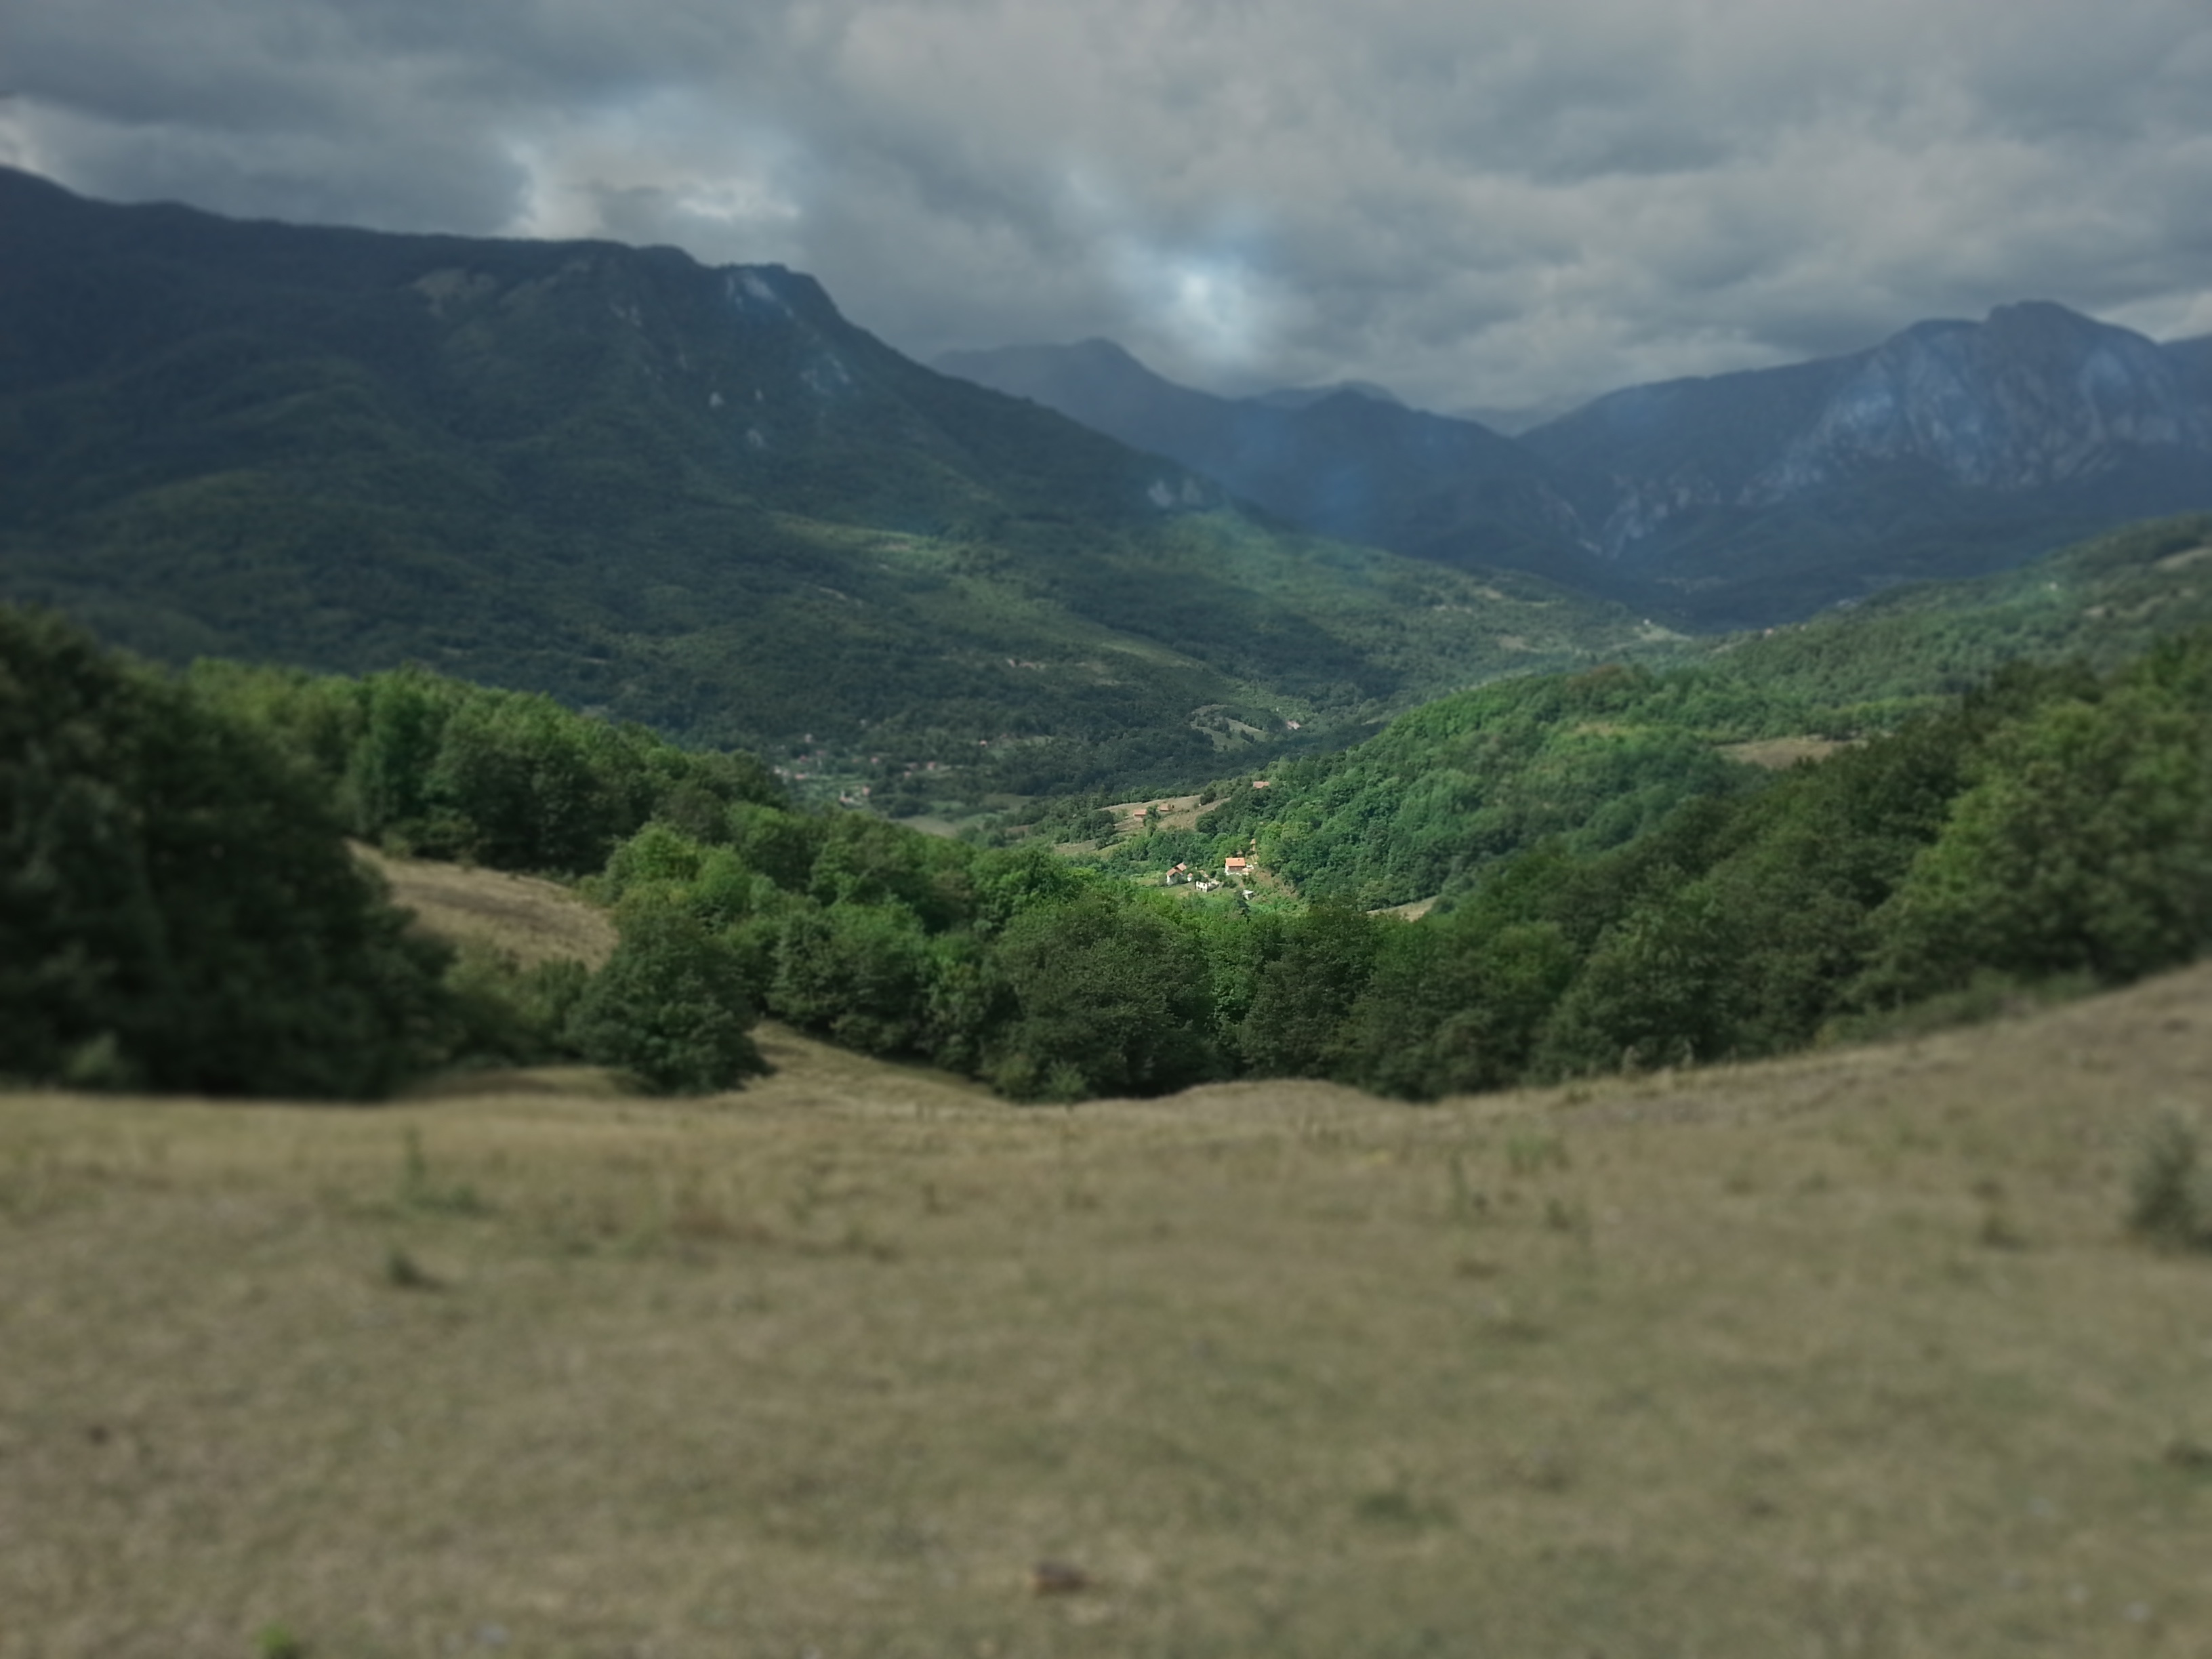
landscape, tree, wilderness, mountain, cloud, meadow, hill, lake, valley, mountain range, pasture, highland, ridge, plain, alps, grassland, plateau, fell, loch, ecosystem, landform, mountain pass, geographical feature, mountainous landforms